Catch Me If You Can

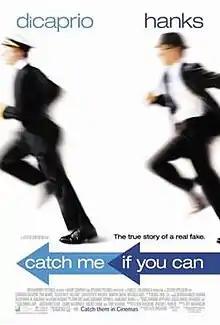
Theatrical release poster

Catch Me If You Can is a 2002 American crime comedy-drama film directed and produced by Steven Spielberg and starring Leonardo DiCaprio and Tom Hanks with Christopher Walken, Martin Sheen, Nathalie Baye, Amy Adams, and James Brolin in supporting roles. The screenplay by Jeff Nathanson is based on the eponymous and semi-autobiographical book by Frank Abagnale Jr., who claims that prior to his 19th birthday, he successfully performed cons worth millions of dollars by posing as a Pan American World Airways pilot, a Georgia doctor, and a Louisiana parish prosecutor. However, the truth of his story is, as of the 2020s, heavily disputed.